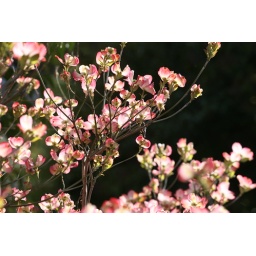
Went shooting on the coast today. Gray and foggy and drizzly. Came home and saw the beautiful light in a neighbor's tree.